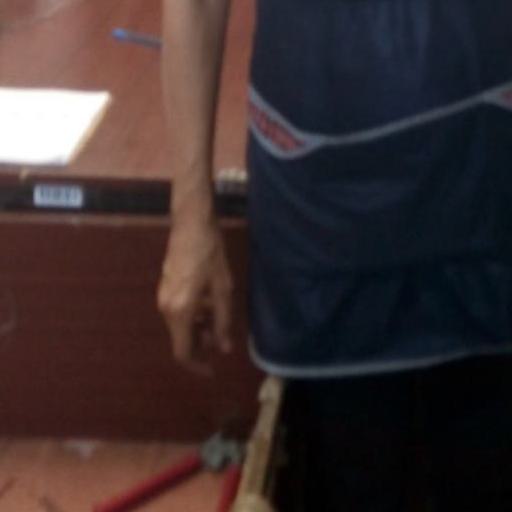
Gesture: no_gesture